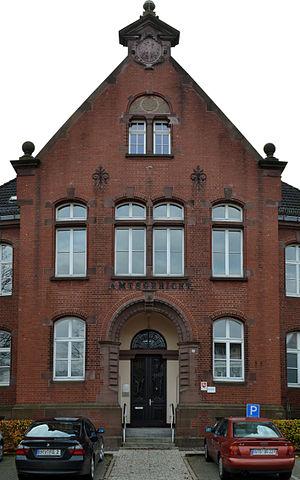
Cette image montre la tribunal de la ville Bremervörde. Adresse: Amtsallee 1/2, 27432 Bremervörde-DE